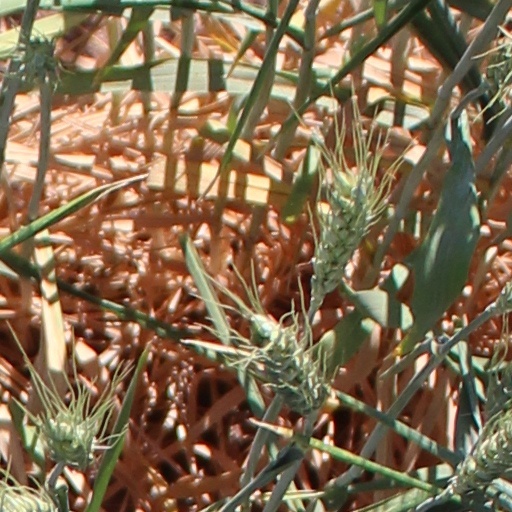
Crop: wheat